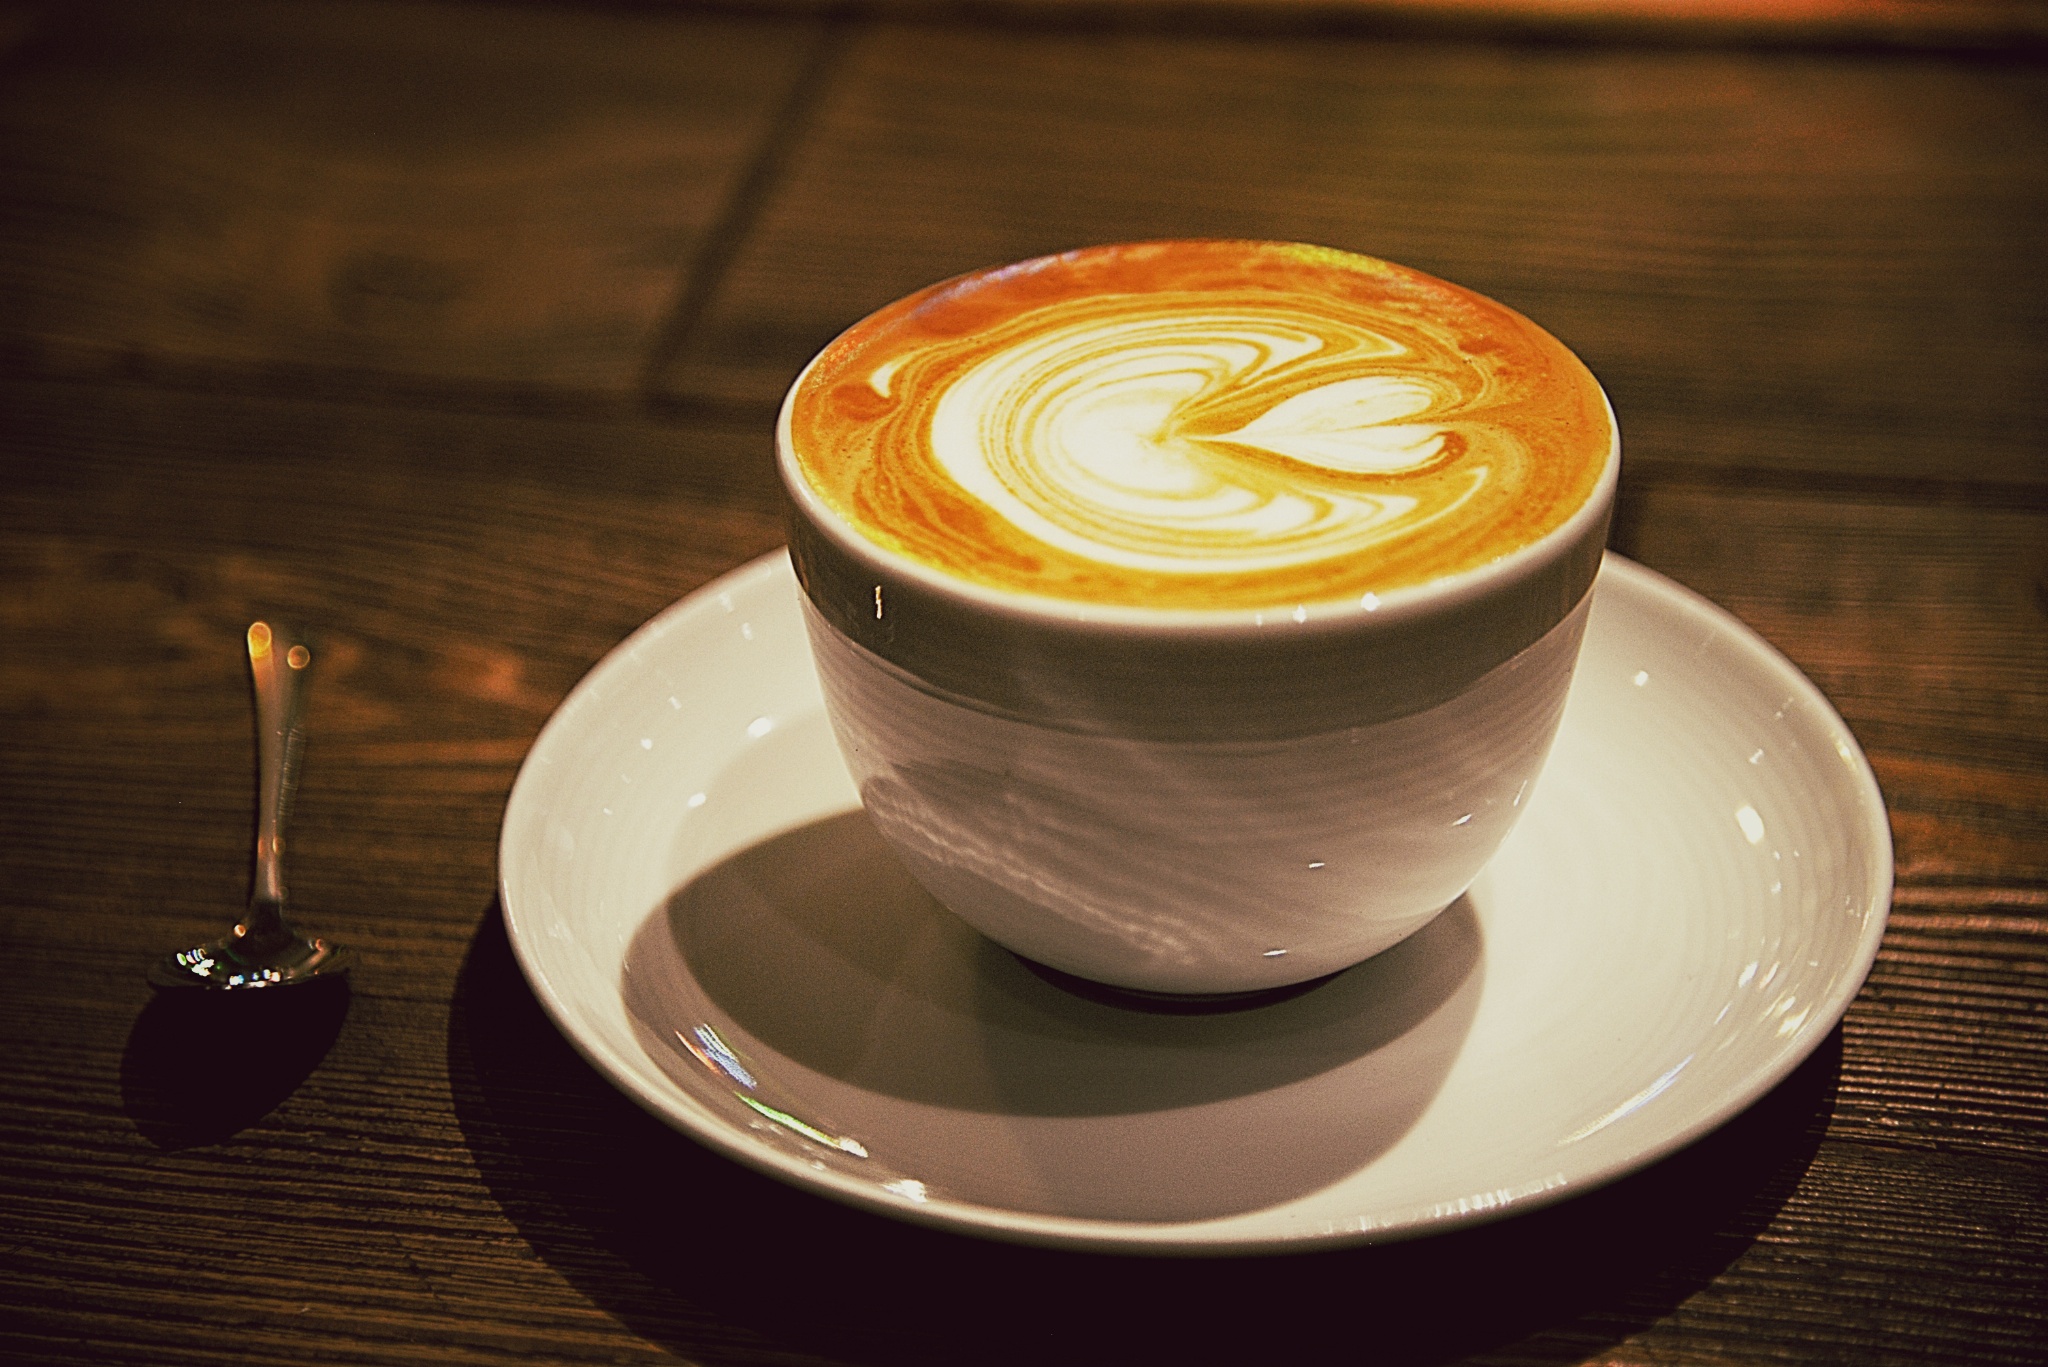
coffee, flat white, caff macchiato, latte, cafe au lait, cortado, wiener melange, cappuccino, espresso, Espressino, coffee milk, ristretto, cuban espresso, white coffee, drink, cup, mocaccino, coffee cup, cafe, sweetness, food, saucer, caffeine, marocchino, Java coffee, restaurant, serveware, Single origin coffee, dish, non alcoholic beverage, cuisine, ingredient, hot chocolate, coffeehouse, ipoh white coffee, salep, latte macchiato